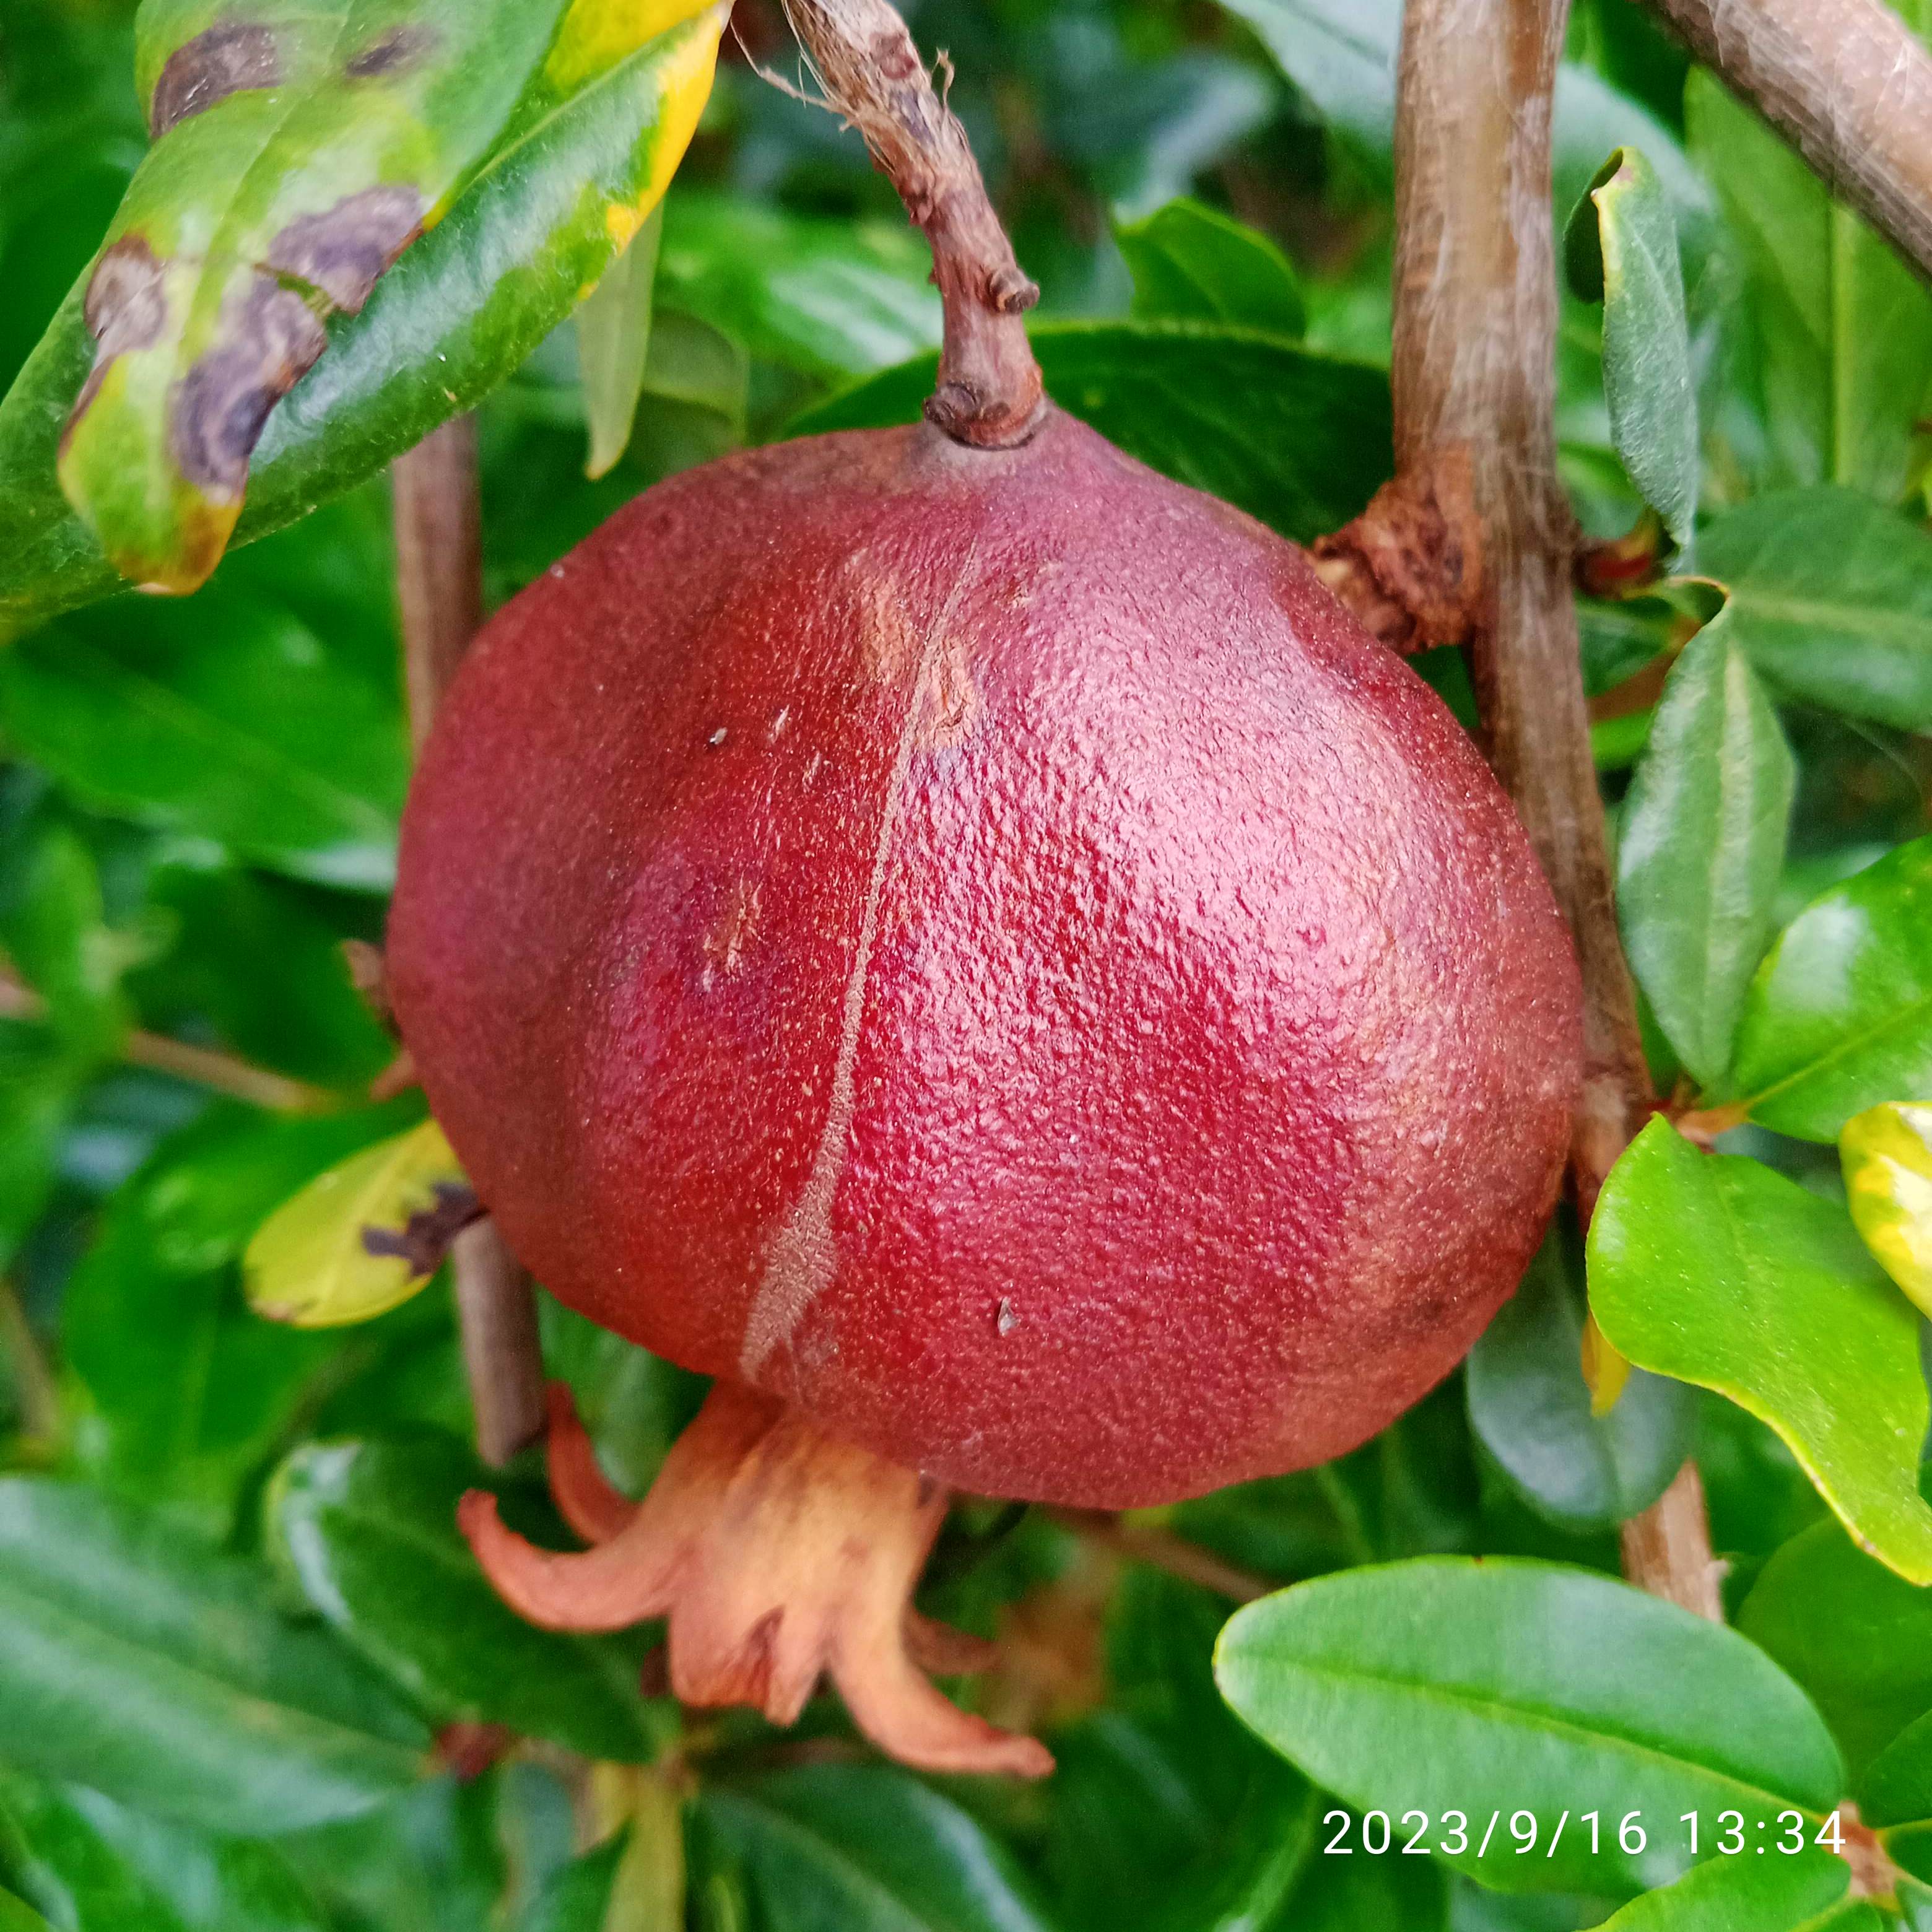
Label: Alternaria